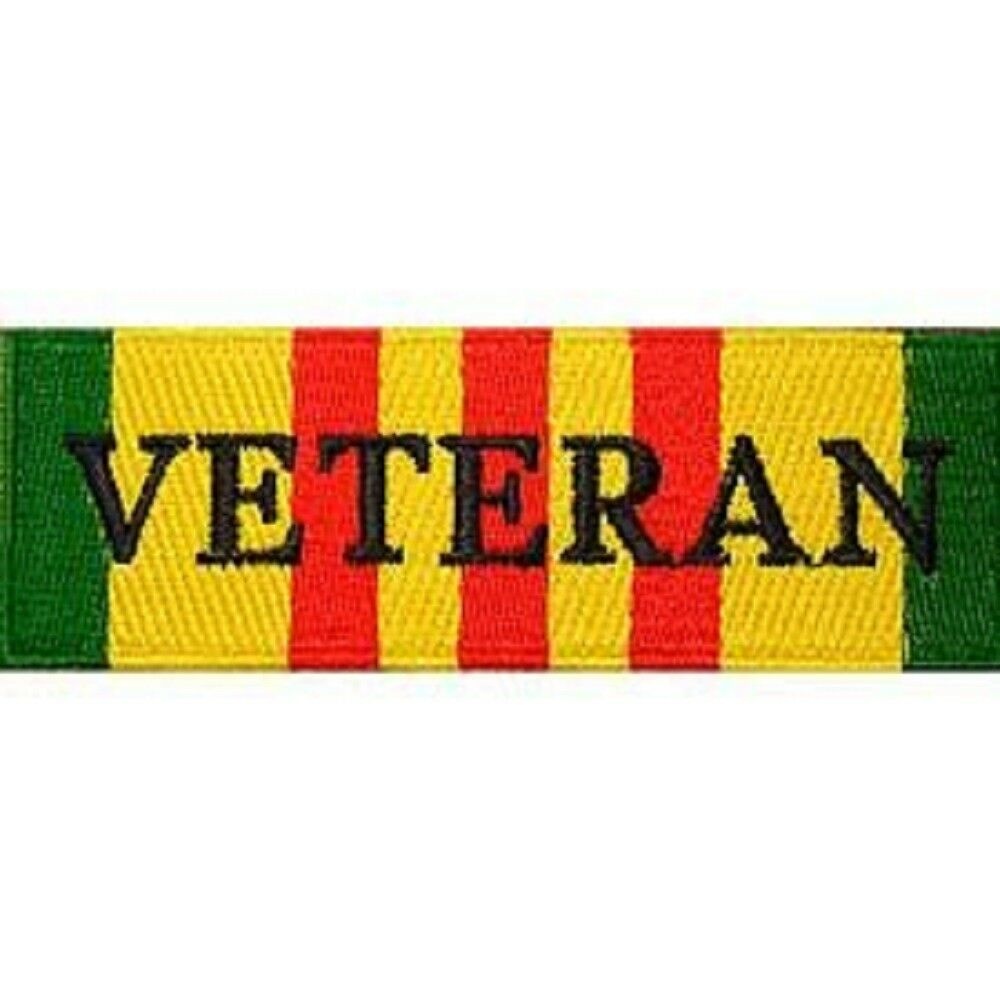
VIETNAM VETERAN PATCH - Vietnam Service Ribbon, Embroidered Novelty Patriotic Patch - 4.25"
Original Famous Patches & Appliques, This VIETNAM VETERAN Service Ribbon is embroidered sew-on Patch. That have Unique and Novelty Designs that are best addition to your collection.Let us Honor our American Warriors and Show Our Military Pride by Wearing this Patch that is made from Premium Quality Fabric and Sturdy Adhesive Materials. Sew or Stick on your Jeans, Hats, Bags, Jackets and Shirts. Decorate or Repair your Clothes with this Stick on Patch. A Merchandise Designed and Manufactured in the USA. Size: 4.25".
Brand: Officially Licensed Originals
Category: Arts & Entertainment > Hobbies & Creative Arts > Arts & Crafts > Art & Crafting Materials > Embellishments & Trims > Appliques & Patches